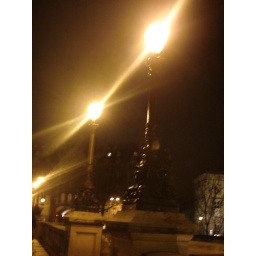
a view of street lamps on my favorite bridge in Paris - the Pont Neuf